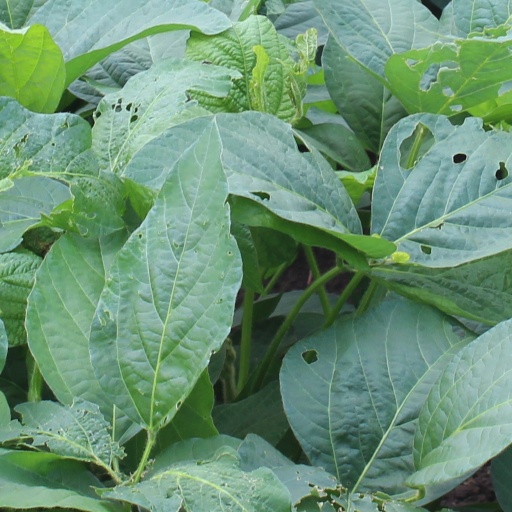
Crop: soybean